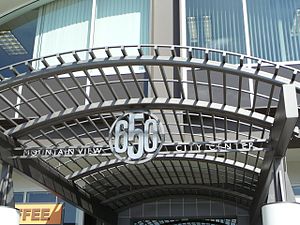
Mozilla Corporation
Hovedsædet i Mountain View i Californien
Mozilla Corporation er et 100 % ejet datterselskab til Mozilla Foundation som koordinerer og integrerer udviklingen af internet-relaterede applikationer såsom Mozilla Firefox og SeaMonkey webbrowsere og Mozilla Thunderbird e-mailklienten gennem et globalt fællesskab af open sourceudviklere, hvoraf nogle er ansat af virksomheden selv. Virksomheden distribuerer og promoverer også disse produkter. I modsætning til den almennyttige organisation Mozilla Foundation og Mozilla fri software fællesskabet så er Mozilla Corporation skattepligtig. Mozilla Corporation geninvesterer nogle eller alle overskud i Mozilla-projekter. Mozilla Corporations erklærede mål er at arbejde for Mozilla Foundations almennyttige mål om valgfrihed og innovation på internettet.